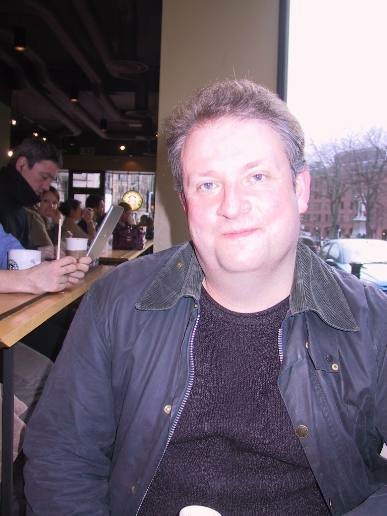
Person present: Yes